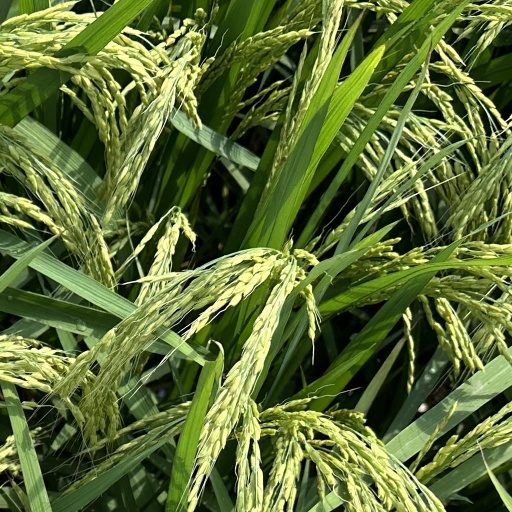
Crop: rice